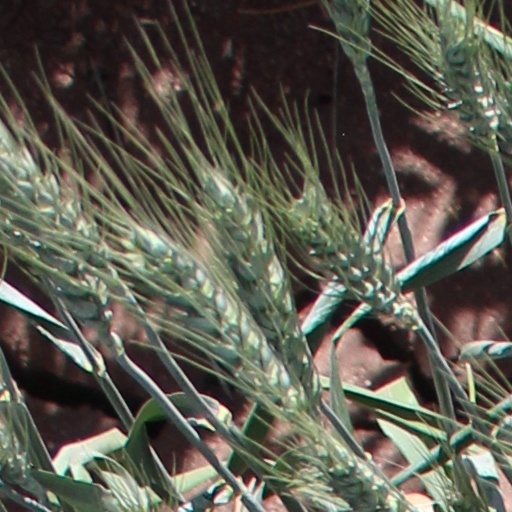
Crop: wheat